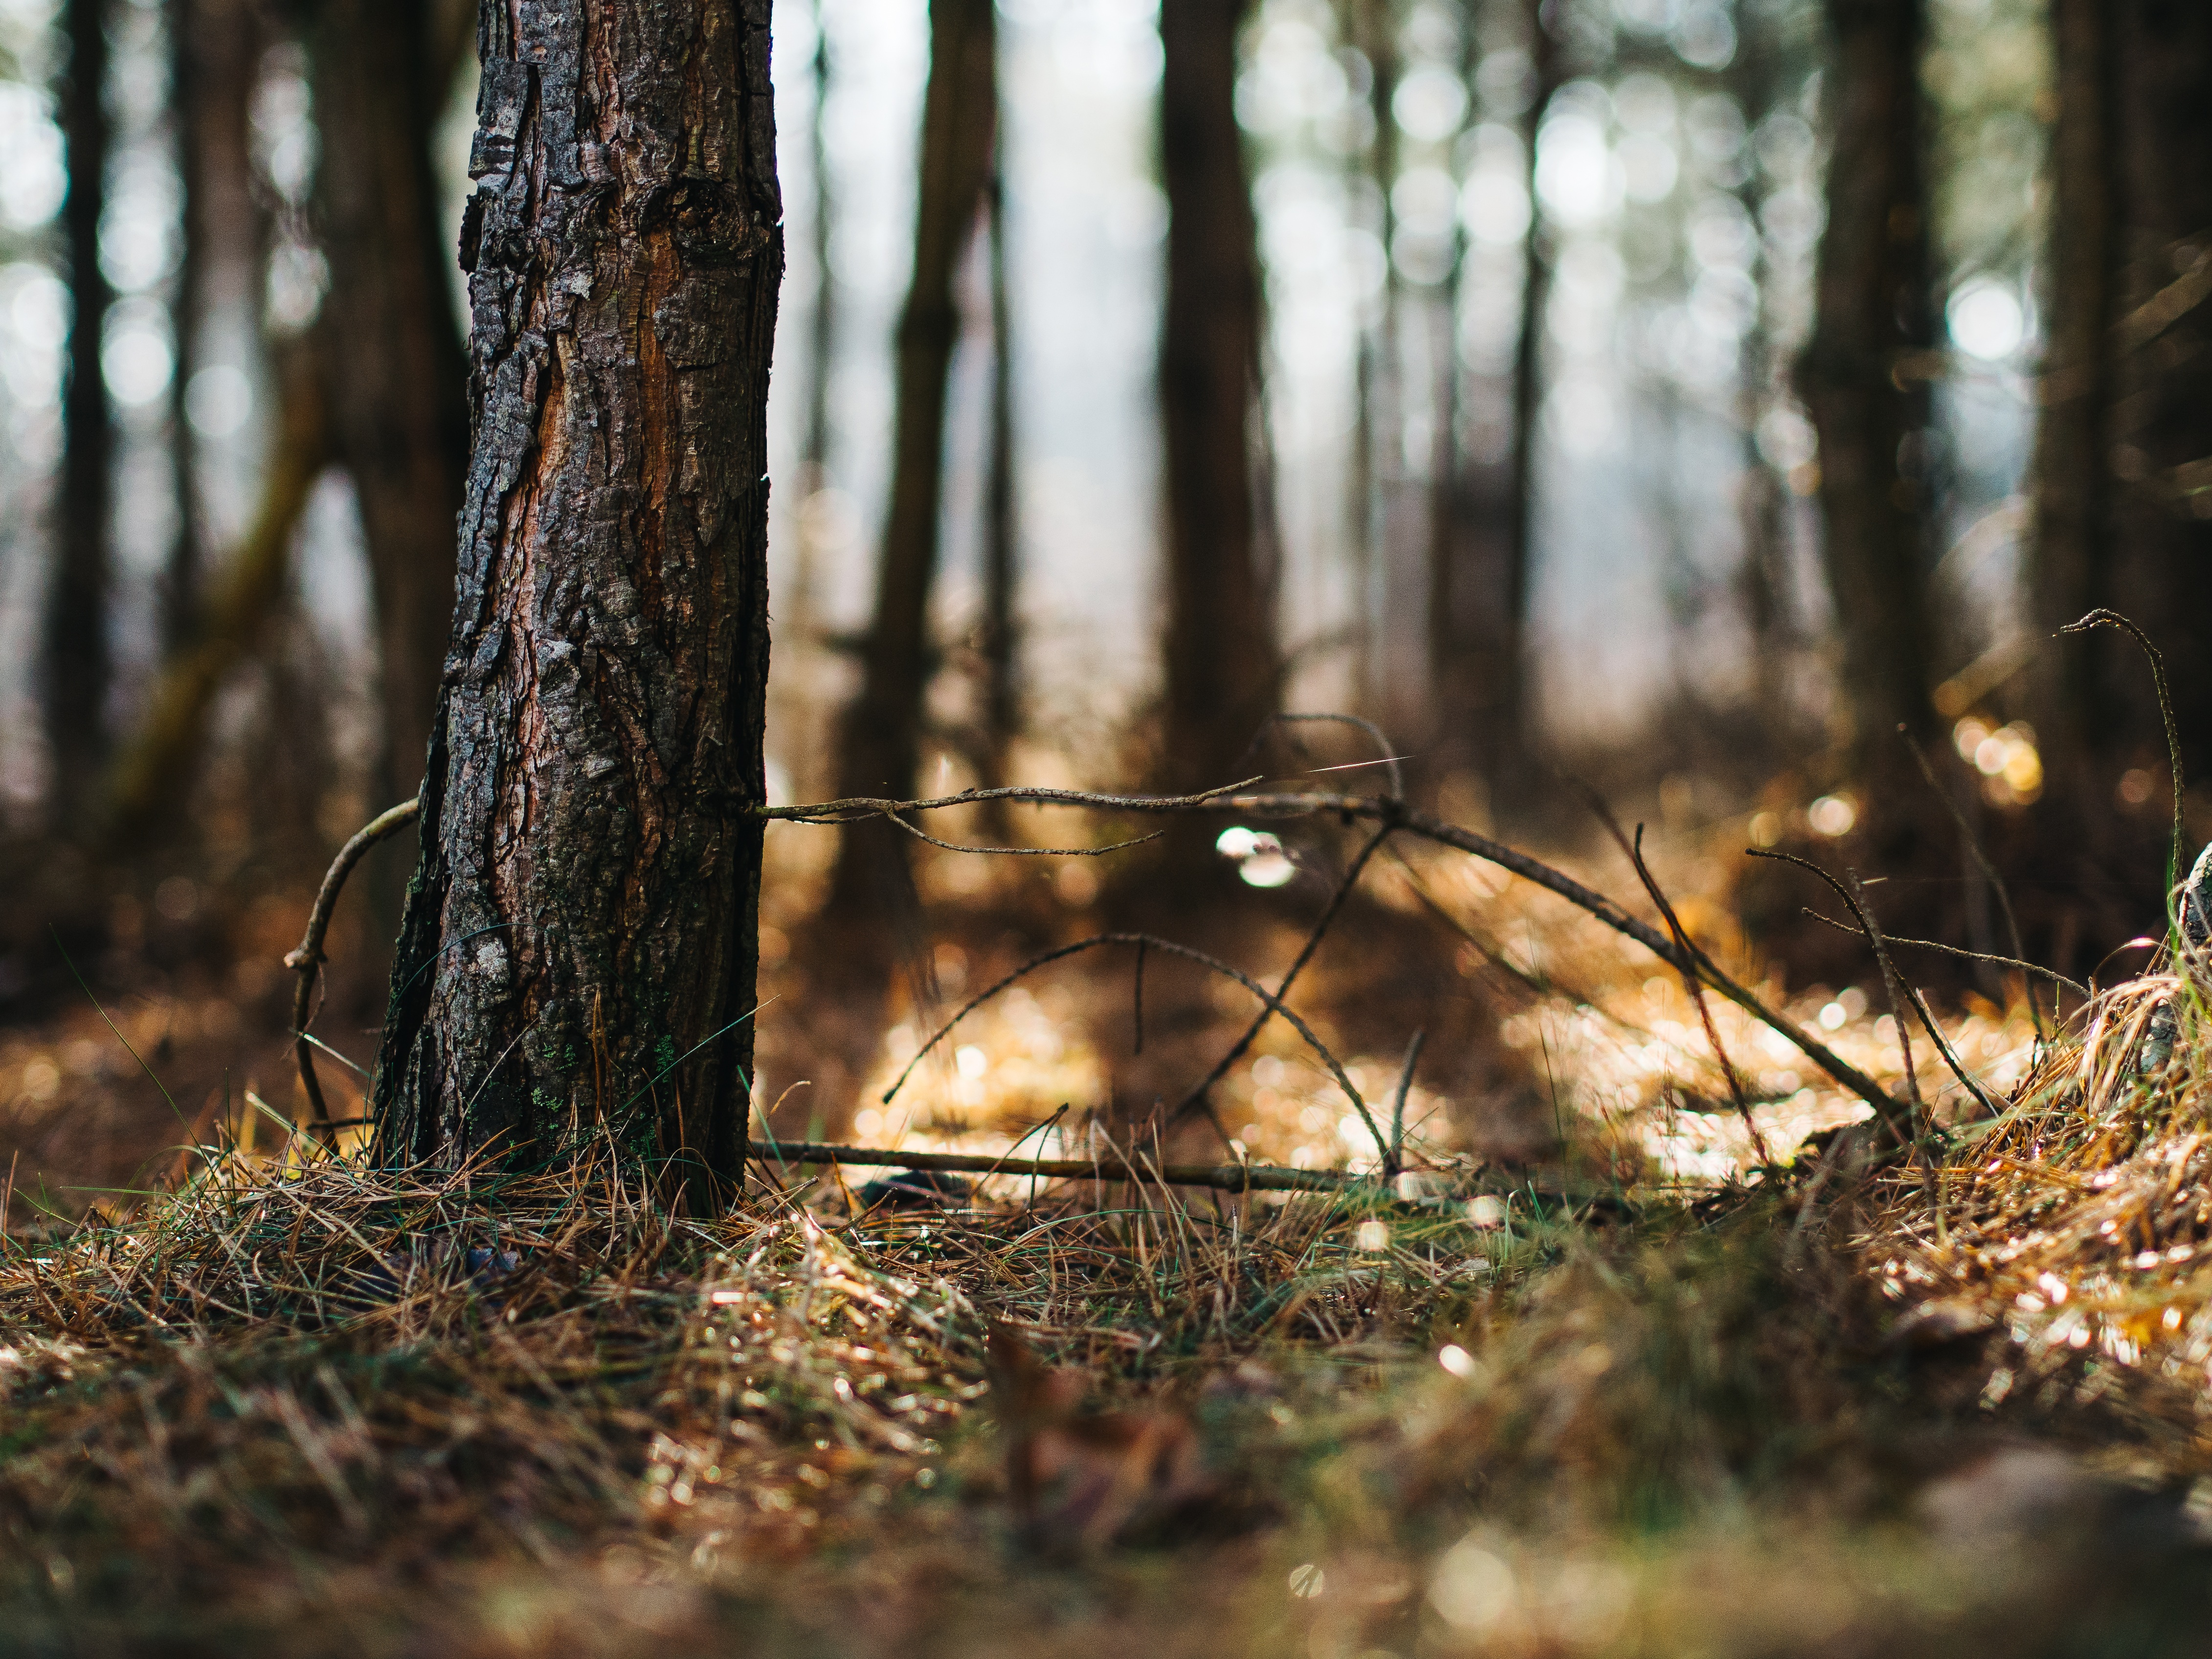
tree, nature, forest, grass, wilderness, branch, winter, light, bokeh, sun, ground, sunlight, leaf, trunk, wildlife, environment, autumn, season, outdoors, woods, vegetation, needles, woodland, habitat, natural environment, woody plant